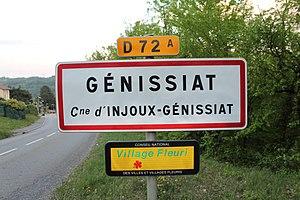
Panneau d'entrée dans Génissiat, Injoux-Génissiat.
Injoux-Génissiat est une commune française, située dans le département de l'Ain en région Auvergne-Rhône-Alpes.